Answer in natural language. Consider the 3D positions of the objects in the scene and not just the 2D positions in the image. Is the centerpoint of  Doorframe (marked B) at a higher height than green decagon houseplant (marked C)? Choose between the following options: yes or no
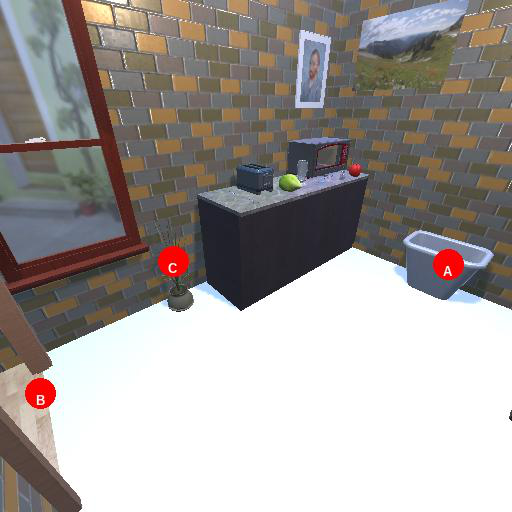
<answer>no</answer>